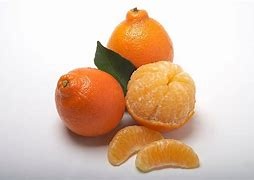
Label: mandarine